Chesapeake Beach, Virginia

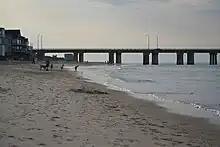
Chesapeake Beach at sunset, with the Chesapeake Bay Bridge-Tunnel in the background

Chesapeake Beach also contains the Pleasure House Point Natural Area which features of marshlands and wildlife habitat. This is also where the longest bay-bridge connects to the Eastern Shore, across the Chesapeake Bay (Chesapeake Bay Bridge–Tunnel).